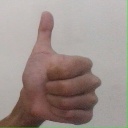
अक्षर: थ